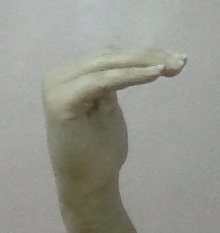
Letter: haa